CCDC177

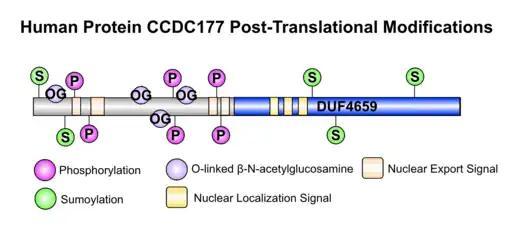

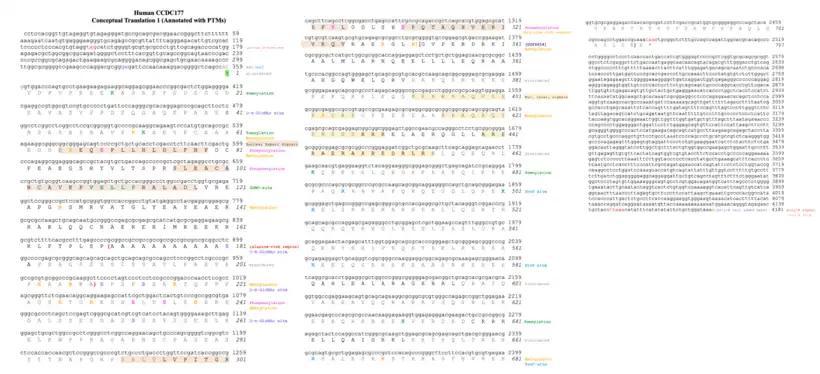
Human CCDC177 Conceptual Translation annotated with specific motifs of interest, signal sequences, post-translational modifications and other predicted domains. Labels for each annotation are found in the margins of the conceptual translation.

CCDC177 has no paralogs in humans. Orthologs are currently found in mammals, birds, reptiles, amphibians, fish, and invertebrates.